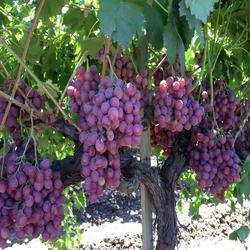
Label: Grapes